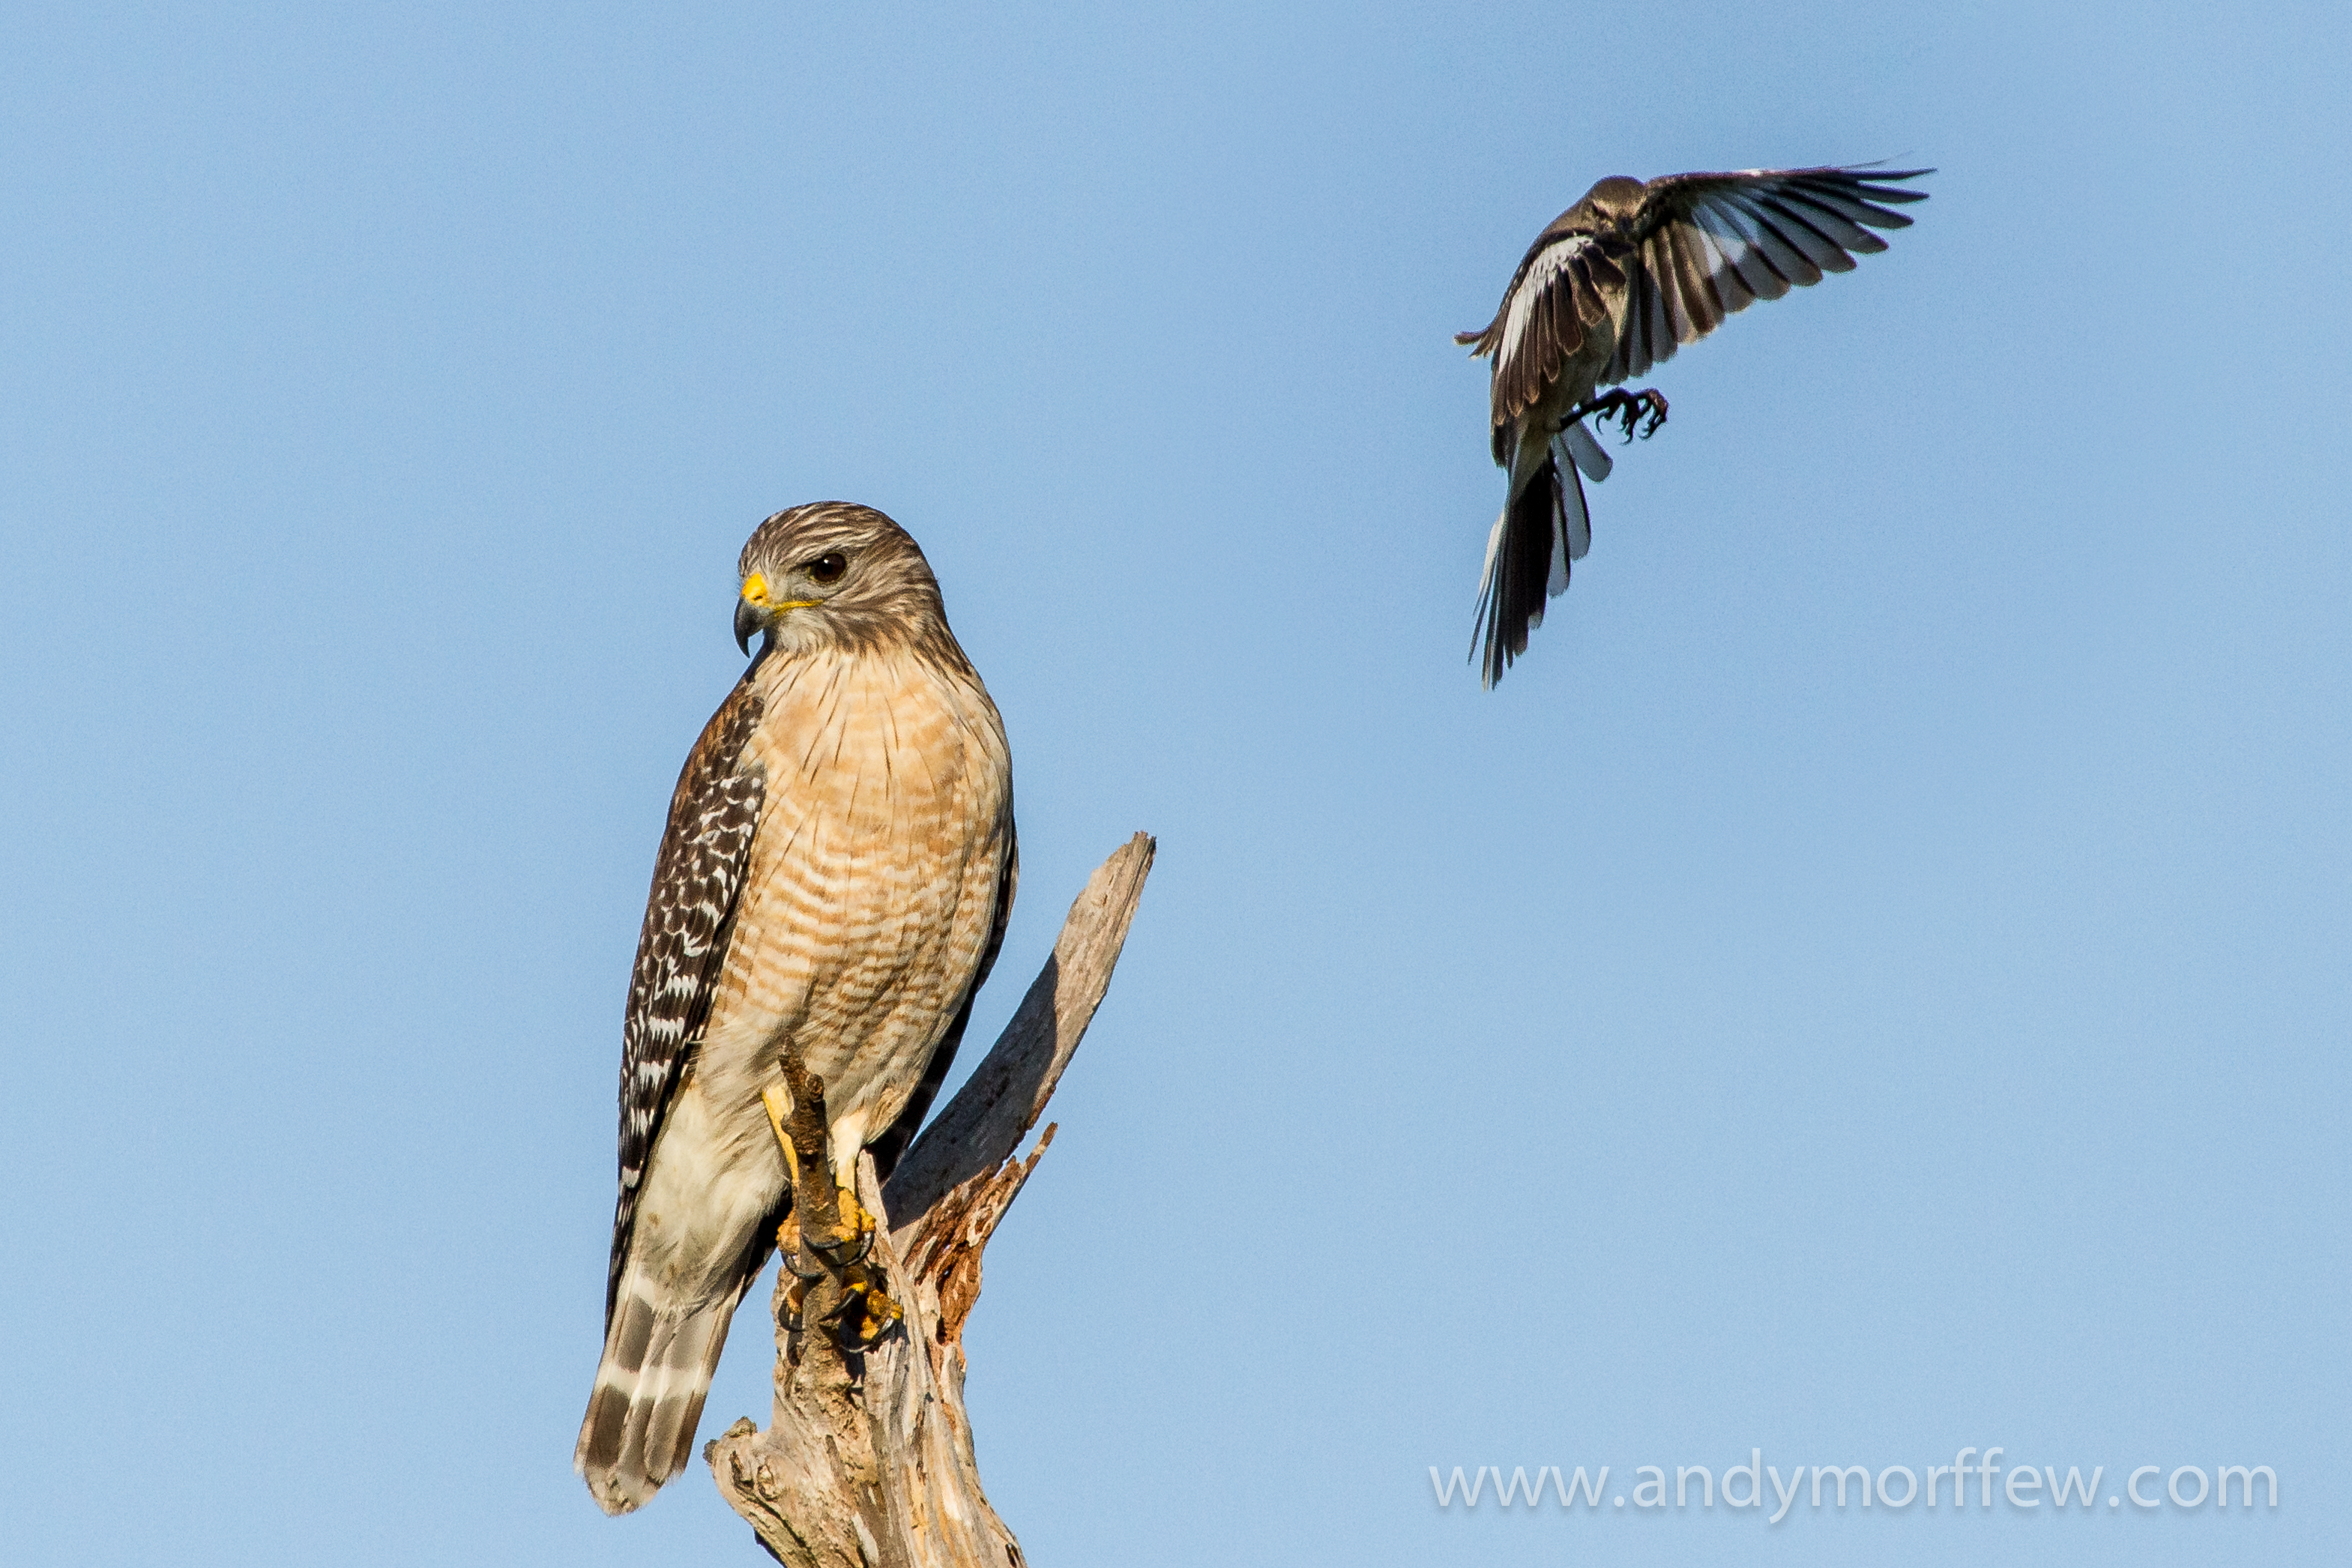
bird, wing, beak, hawk, fauna, bird of prey, vertebrate, falcon, florida, buzzard, andymorffew, morffew, naples, mockingbird, redshoulderedhawk, accipitriformes